Light in painting

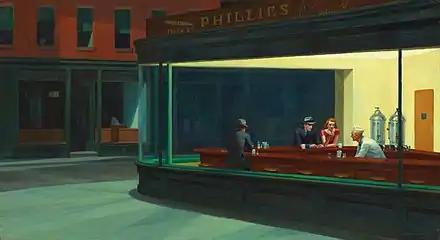
"Noctambulists" (1942), Edward Hopper"," Art Institute of Chicago

In the field of landscape painting, John Constable and Joseph Mallord William Turner stood out, heirs of the rich tradition of English landscape painting of the 18th century. Constable was a pioneer in capturing atmospheric phenomena. Kenneth Clark, in "The Art of Landscape", credited him with the invention of the "chiaroscuro of nature", which would be expressed in two ways: on the one hand, the contrast of light and shade that for Constable would be essential in any landscape painting and, on the other, the sparkling effects of dew and breeze that the British painter was able to capture so masterfully on his canvases, with a technique of interrupted strokes and touches of pure white made with a palette knife. Constable once said that "the form of an object is indifferent; light, shadow and perspective will always make it beautiful".